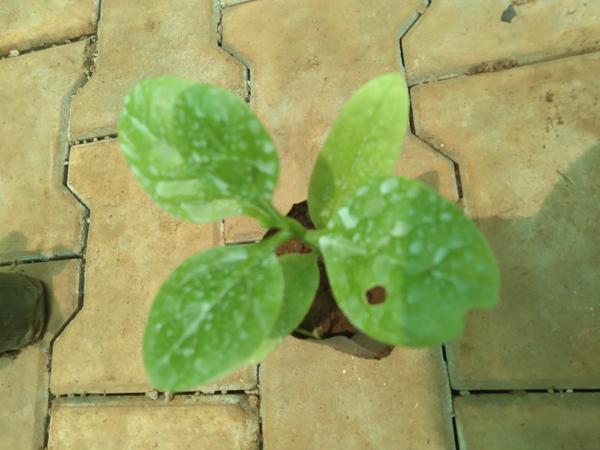
Plant: Basale